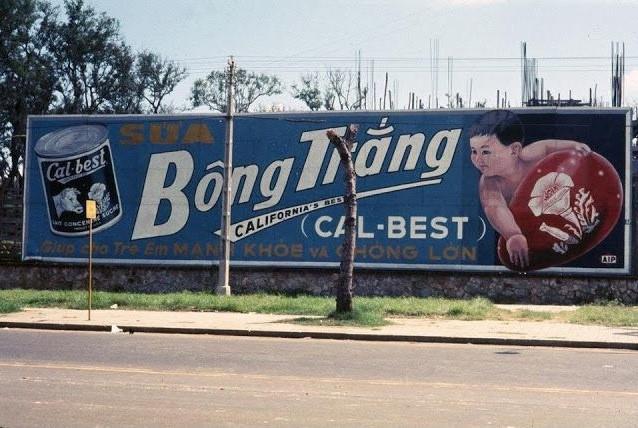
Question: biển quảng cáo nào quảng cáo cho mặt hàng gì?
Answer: quảng cáo cho sữa bông trắng